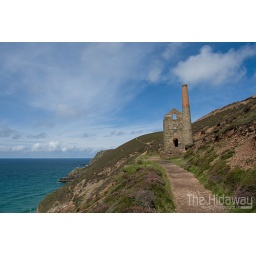
The Towanroath shaft pumping engine house on the coast path near St.Agnes. Part of the Wheal coates mine.